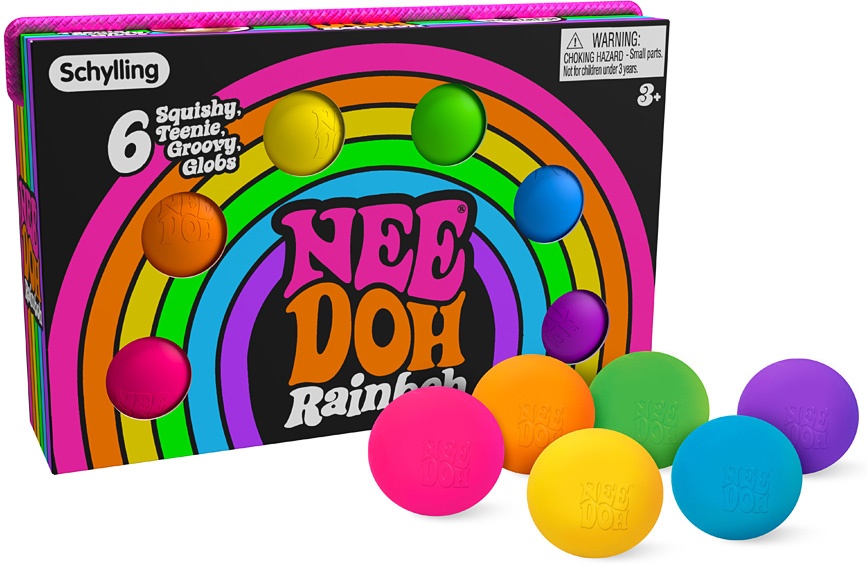
Teenie NeeDoh Rainboh - 6 pk
Brand: Schylling
Why are there so many songs about rainbows? Because they're magical, colorful, and soothing just like this collection of 6 squishy, teenie, groovy globs. A great gift, this set of pink, orange, yellow, green, blue, and purple NeeDoh balls would also be perfect for party favors, classrooms, or offices. Promotes focus, attention, and centering for all ages! From Schylling Toys, for ages 3+ yrs.
Category: Toys & Games > Toys > Activity Toys > Bouncy Balls